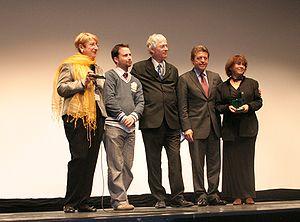
La Grande Médaille de la Francophonie remise par Alain Joyandet à Jocelyne Saab ainsi qu'à Martine et Jean-Marc Thérouanne.
Le Festival international des cinémas d'Asie 2009 a eu lieu du 10 au 17 février 2009 à Vesoul, dans la Haute-Saône. C'était la 15ᵉ édition de ce Festival international des cinémas d'Asie.
Le Groupe Majestic Cinemas est un circuit d'exploitation de salles de cinéma français.